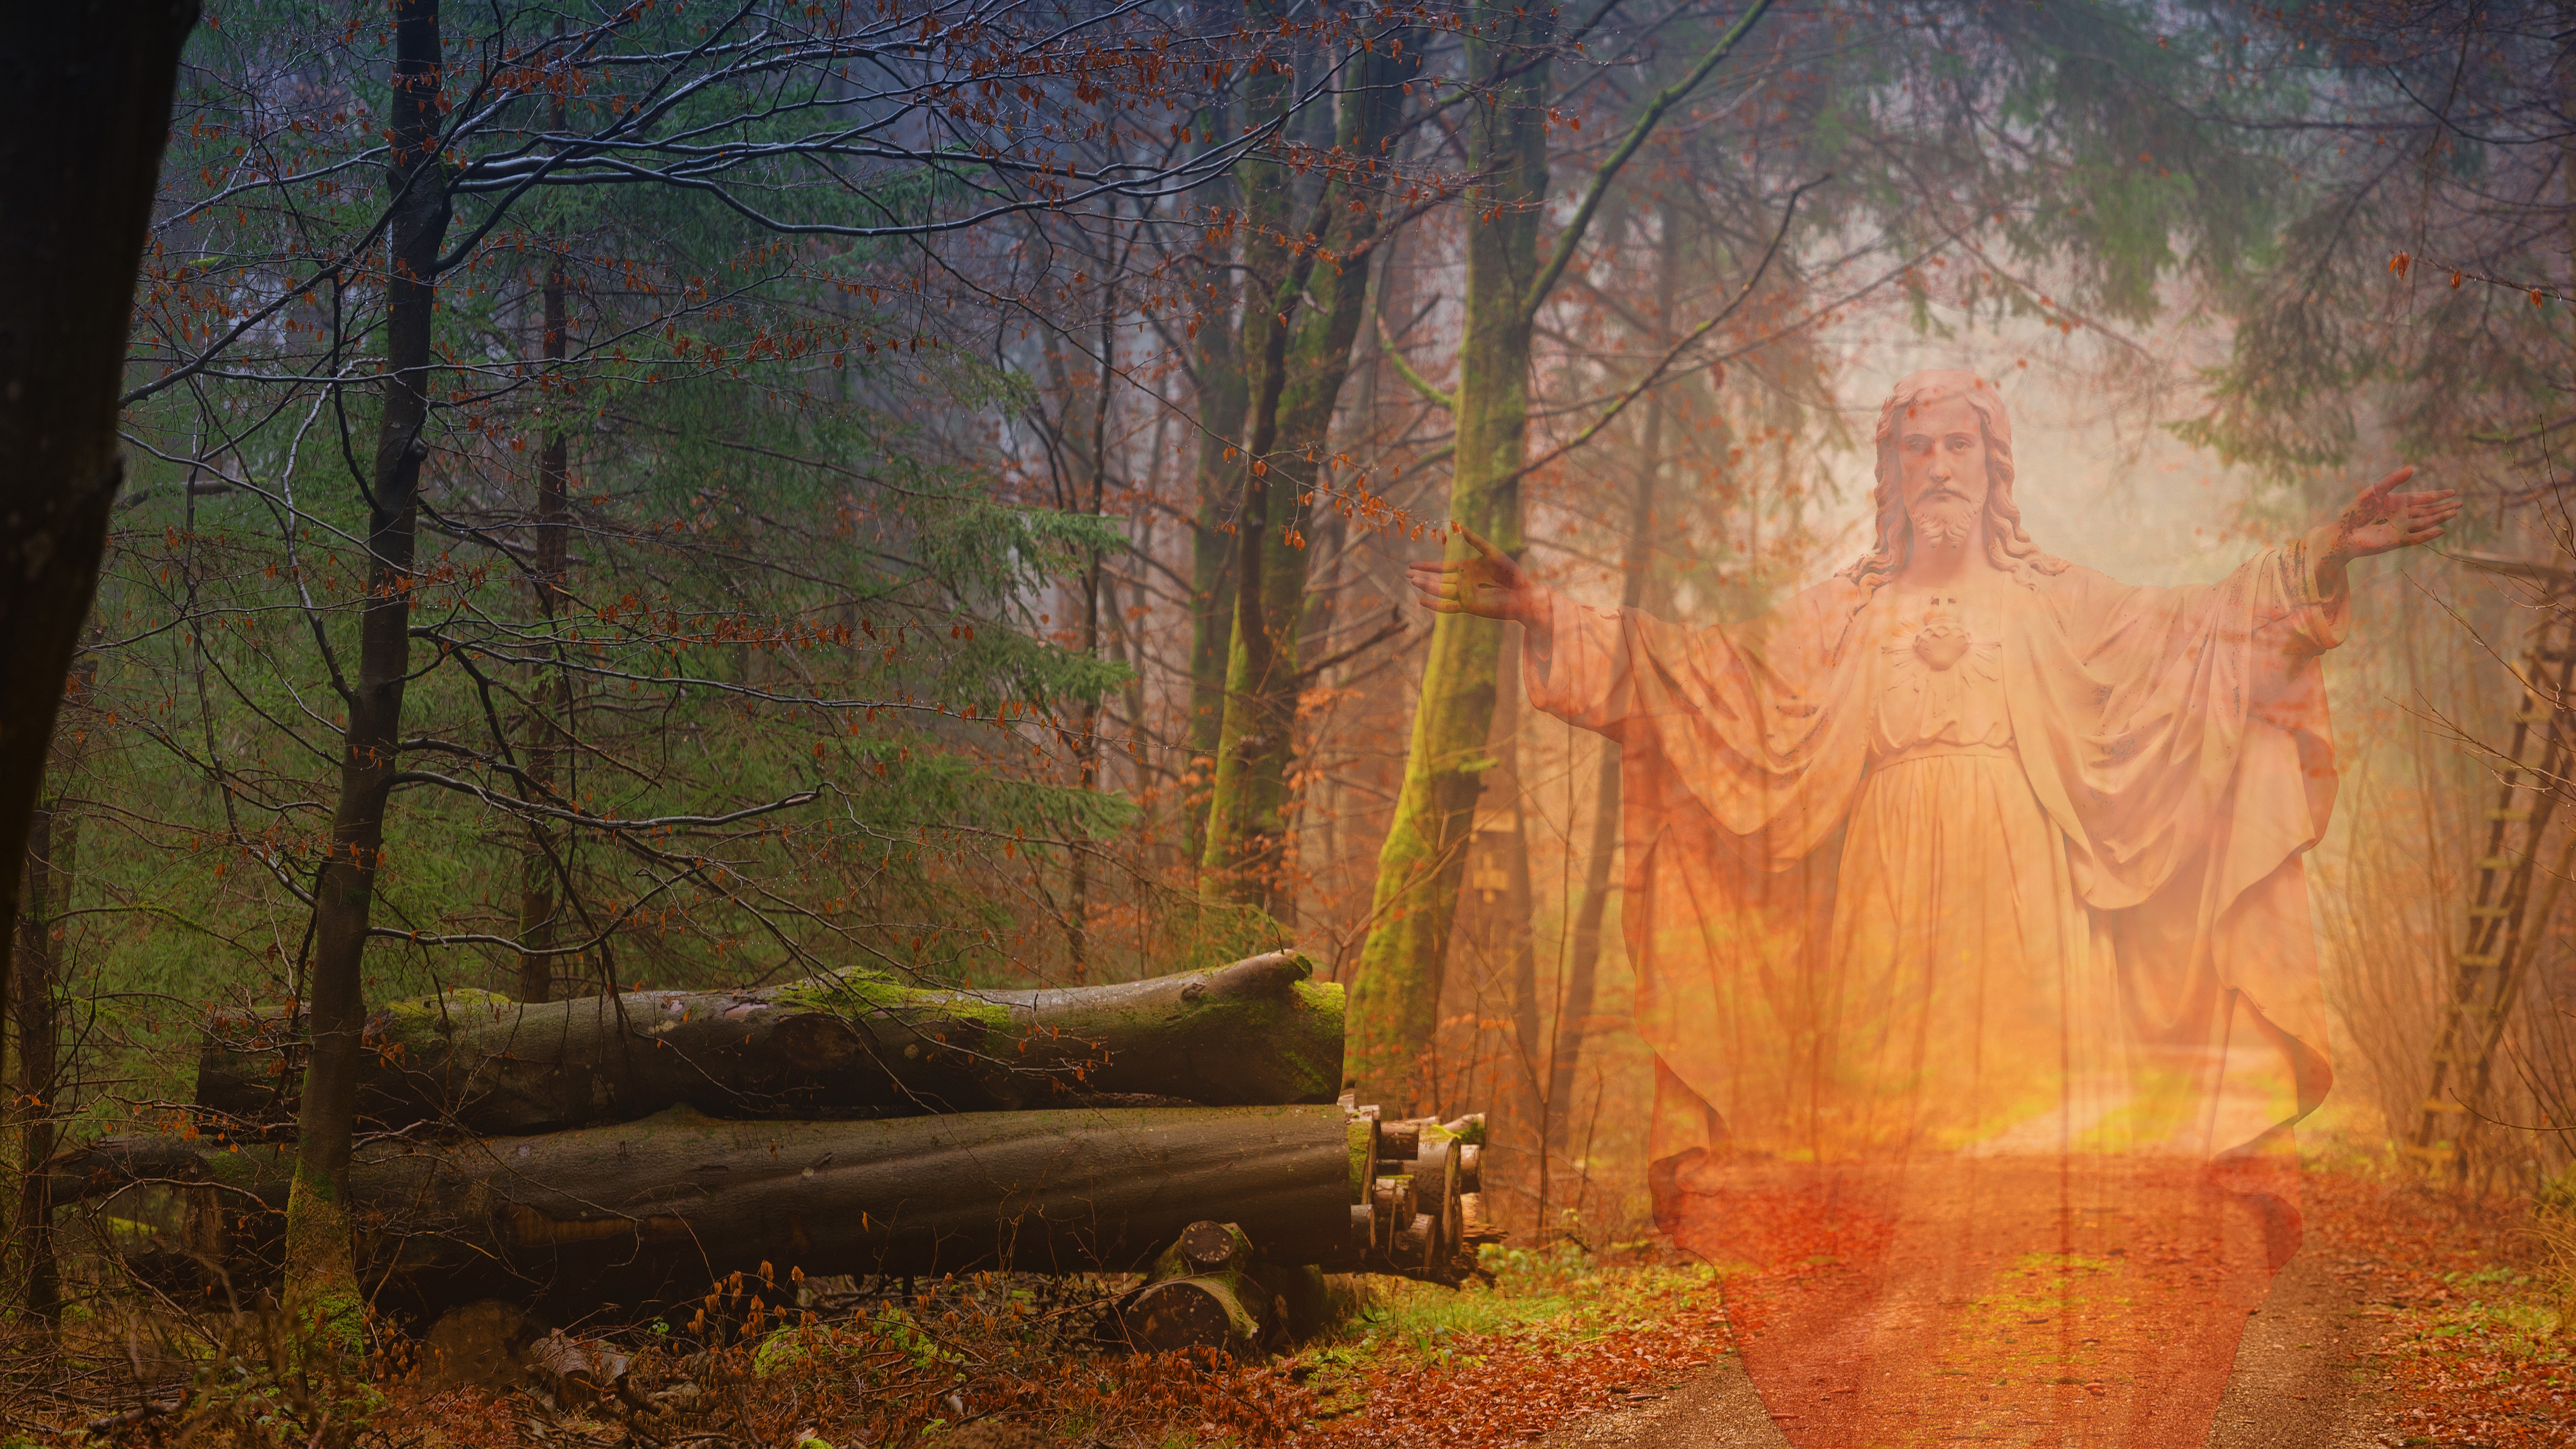
jesus, grace, love, nature, wood, prayer, forest, woodland, ecosystem, tree, autumn, morning, sunlight, leaf, phenomenon, grove, old growth forest, deciduous, landscape, biome, grass, temperate coniferous forest, painting, computer wallpaper